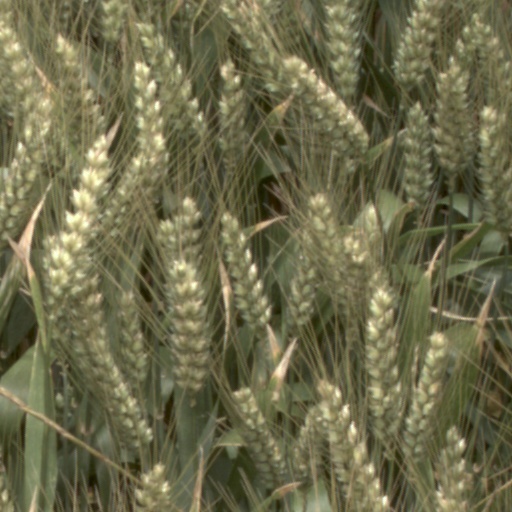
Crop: wheat